Antediluvian

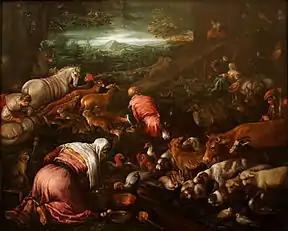
Noah prepares to leave the antediluvian world, Jacopo Bassano and assistants, 1579

In the Christian Bible, Hebrew Torah and Islamic Quran, the antediluvian period begins with the Fall of the first man and woman, according to Genesis and ends with the destruction of all life on the earth except those saved with Noah in the ark (Noah and his wife, his three sons and their wives). According to Bishop Ussher's 17th-century chronology, the antediluvian period lasted for 1656 years, from Creation (some say the fall of man) at 4004 BC to the Flood at 2348 BC. The elements of the narrative include some of the best-known stories in the Bible – the creation, Adam and Eve, and Cain and Abel, followed by the genealogies tracing the descendants of Cain and Seth, the third mentioned son of Adam and Eve. (These genealogies provide the framework for the biblical chronology, in the form "A lived X years and begat B".)